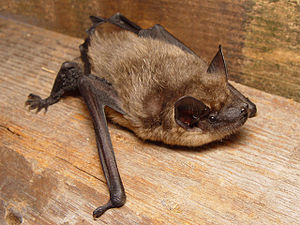
Sydflagermus
Sydflagermusen er en flagermus med en kropslængde på 6,2-8,2 cm og et vingefang på 24,5-30 cm. Den har forholdsvis brede vinger og mørkebrun pels.